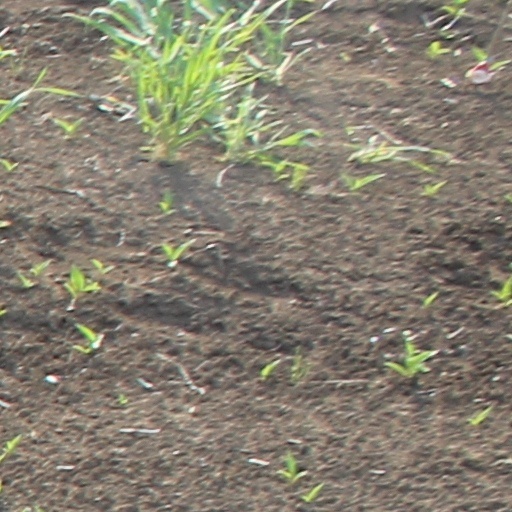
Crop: wheat